William P. Doyle

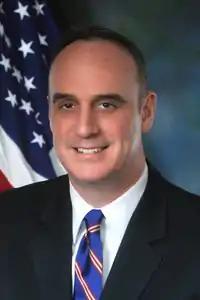

William P. Doyle is a former commissioner of the Federal Maritime Commission. He was unanimously confirmed by the U.S. Senate in 2013 and 2015 after being nominated twice by President Barack Obama. He stayed on with the commission under the administration of Donald J. Trump during the first year of Trump's term. In January 2018, Doyle became the chief executive officer and executive director of the Dredging Contractors of America. Doyle served as the executive director of the Maryland Port Administration from July 2020 to June 2023.